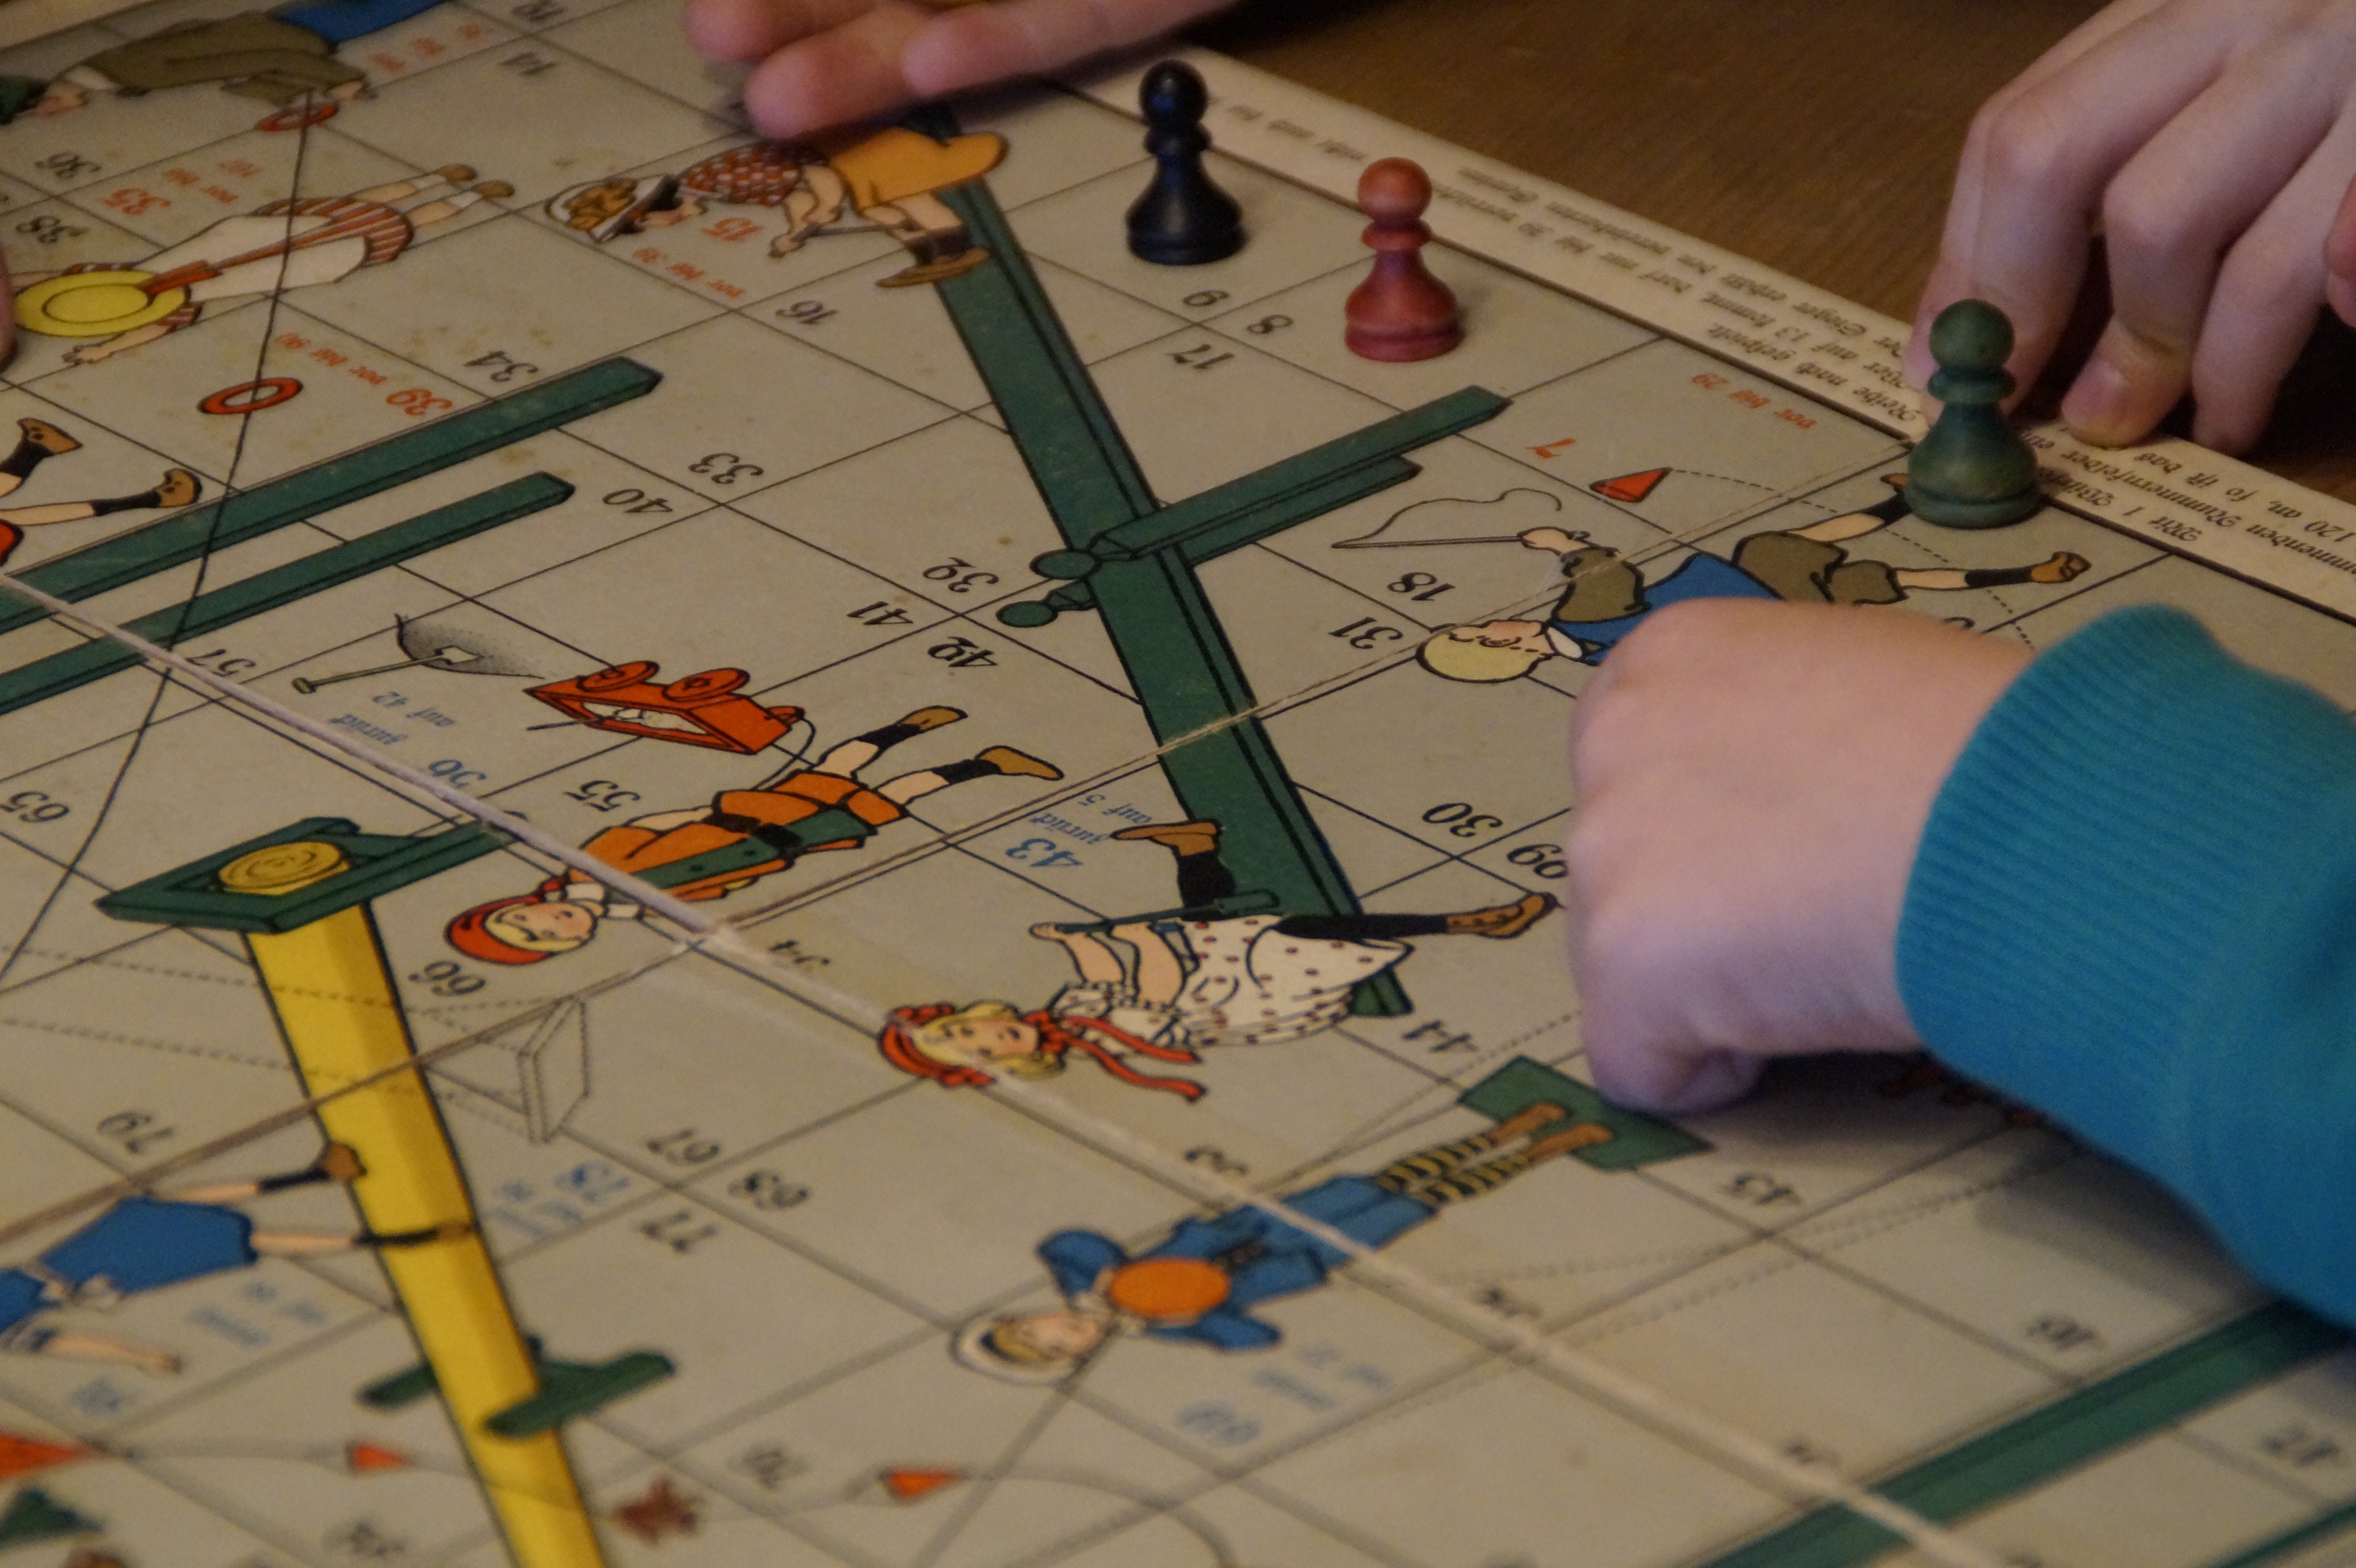
hand, antique, play, old, color, child, nostalgia, toy, board game, art, children, nostalgic, painted, games, shape, historically, drag, game figure, gesellschaftsspiel, playing field, game board, craps, children's, head game, game plan